Gary Rossington

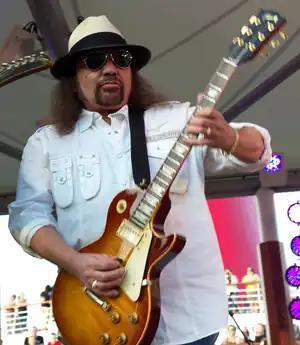
Rossington performing in 2011

Gary Robert Rossington (December 4, 1951 – March 5, 2023) was an American musician best known as a founding guitarist of Southern rock band Lynyrd Skynyrd, with whom he performed until his death. Rossington was also a founding member of the Rossington Collins Band, along with former bandmate Allen Collins. Rossington was both the longest-serving and last surviving original member of Lynyrd Skynyrd by the time of his death.